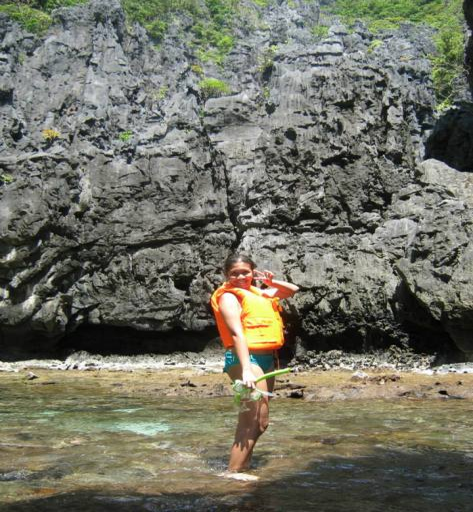
see those rough rocks ? one needs to be extra careful while walking around the area .